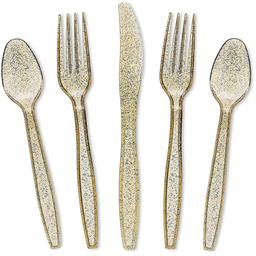
Label: plastic